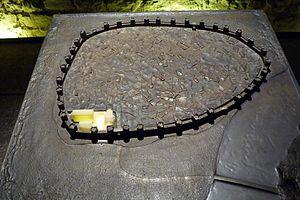
Rempart romain de Gratianopolis (Grenoble) avec le groupe évêché-cathédrale.
Gratianopolis est le nom gallo-romain et étymon de la ville de Grenoble, à partir de l'année 381. Avant cette date, la petite cité s'appelait Cularo.
Grenoble est une commune du sud-est de la France, située dans la région Auvergne-Rhône-Alpes, chef-lieu du département de l'Isère, ancienne capitale du Dauphiné.